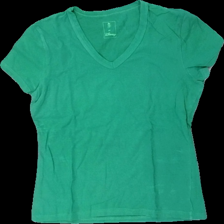
View: front
Type: T-shirt
Category: Ladies
Brand: Not in the list
Brand text on label: Disney
Colors: Green
Material: 100% cotton
Cut: Regular, V-collar
Size: M
Season: All
Price range: <50
Recommended usage: Recycle
Comment: detergent smell